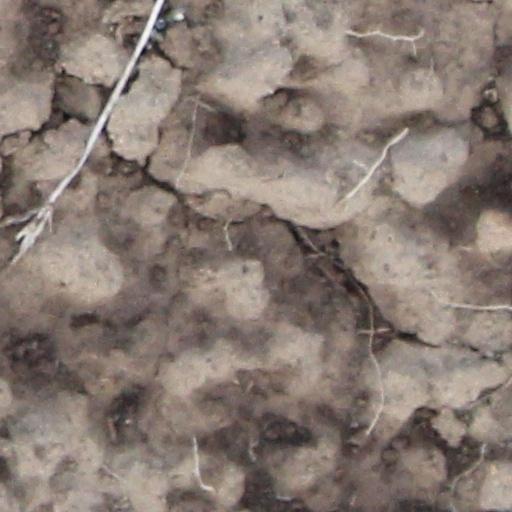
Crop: wheat